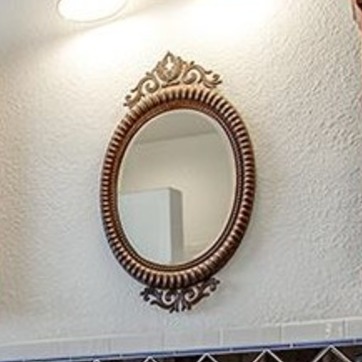
Material: mirror